Galt & Bro.

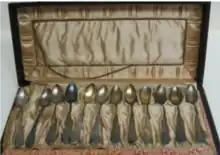
A silver set presented to President Rutherford B. Hayes and his wife First Lady Lucy Hayes on the occasion of their wedding anniversary on December 30, 1877

James Galt's patriotism was best exemplified in his voluntary service in the armed forces during the War of 1812, fighting under General Young's brigade during the second British invasion, even participating in the final repulse of British forces from the state of Maryland.